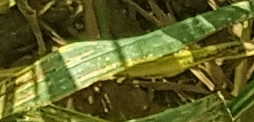
Label: Wheat___Yellow_Rust